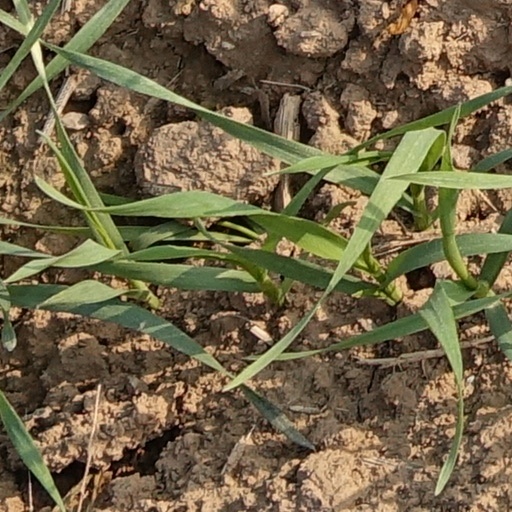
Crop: wheat